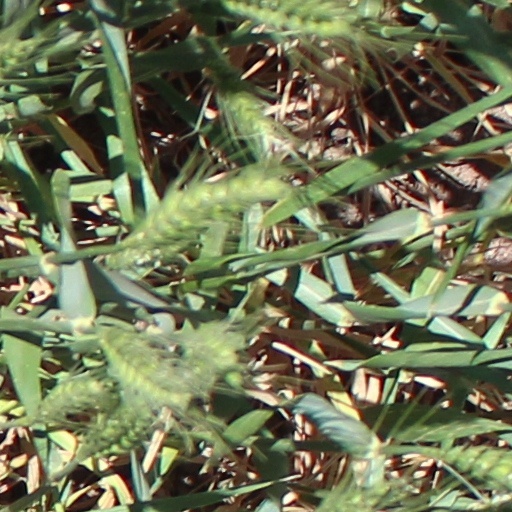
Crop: wheat